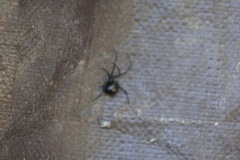
Species: Lactrodectus_hesperus